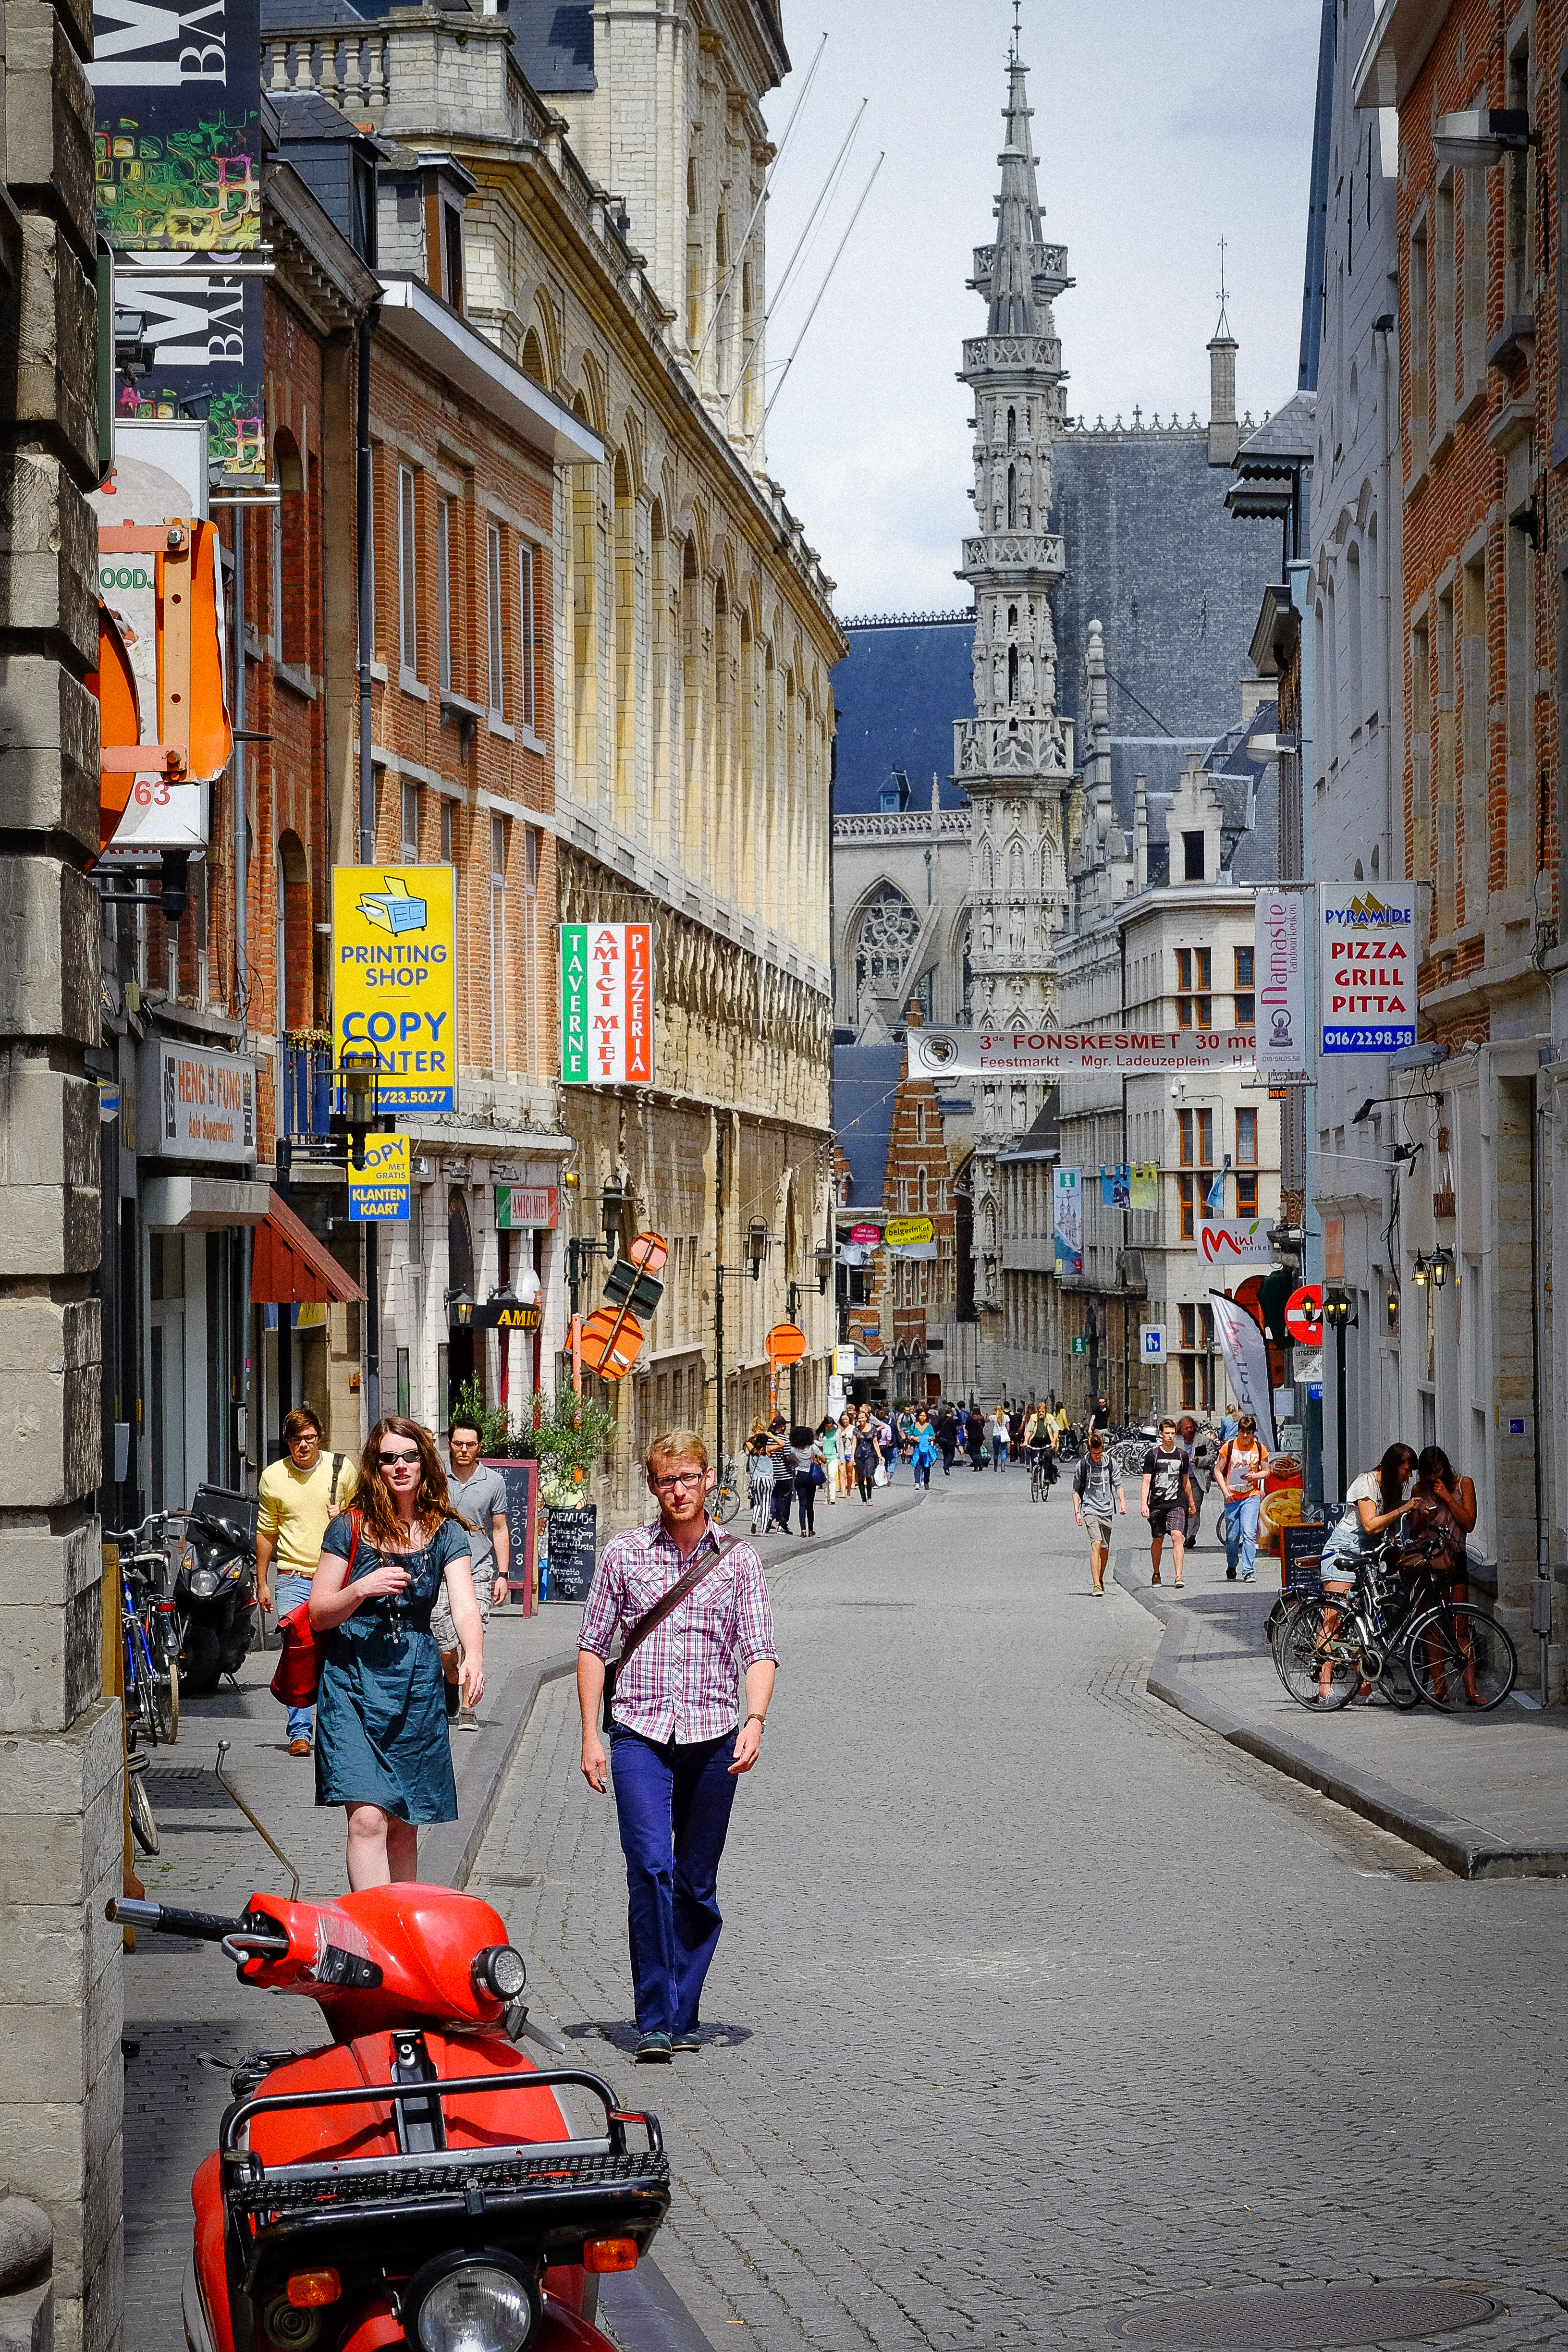
pedestrian, road, street, town, alley, city, cityscape, downtown, travel, color, tourism, lane, belgium, colour, infrastructure, stadt, belgien, farbe, heritage, architektur, struktur, kulturerbe, erbe, neighbourhood, geb ude, leuven, urban area, human settlement, nonbuilding structure